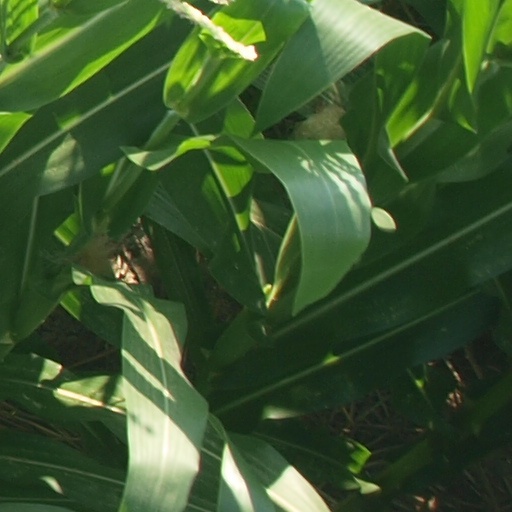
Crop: maize; corn